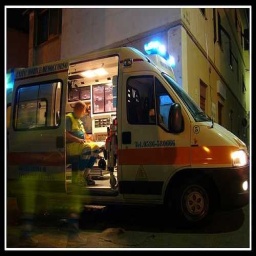
Label: ambulance